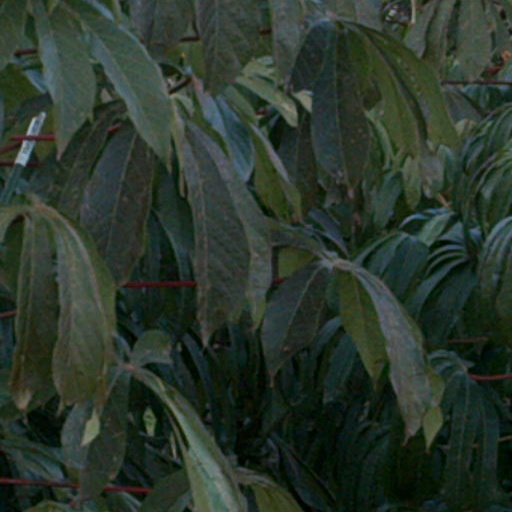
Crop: cassava